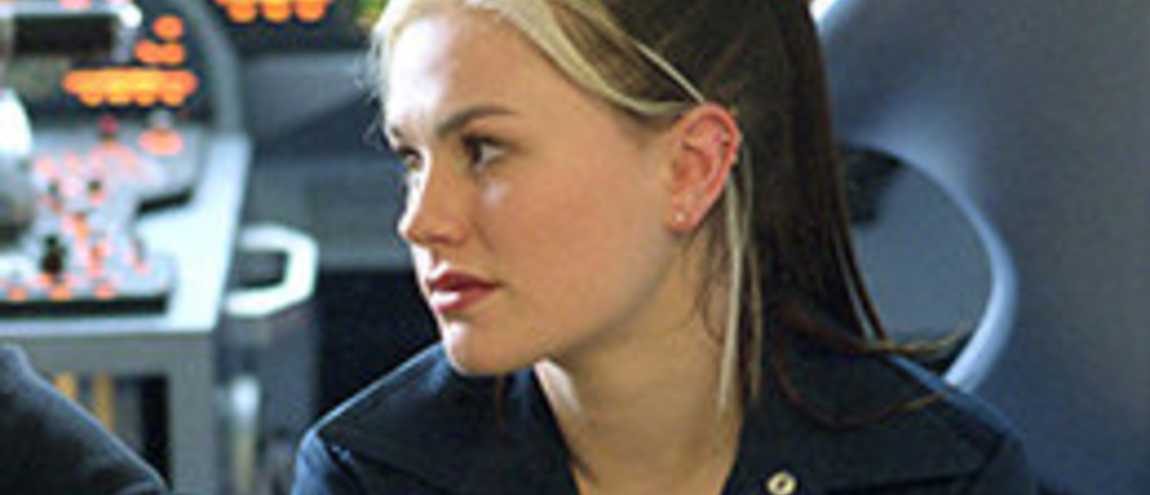
Gender: women